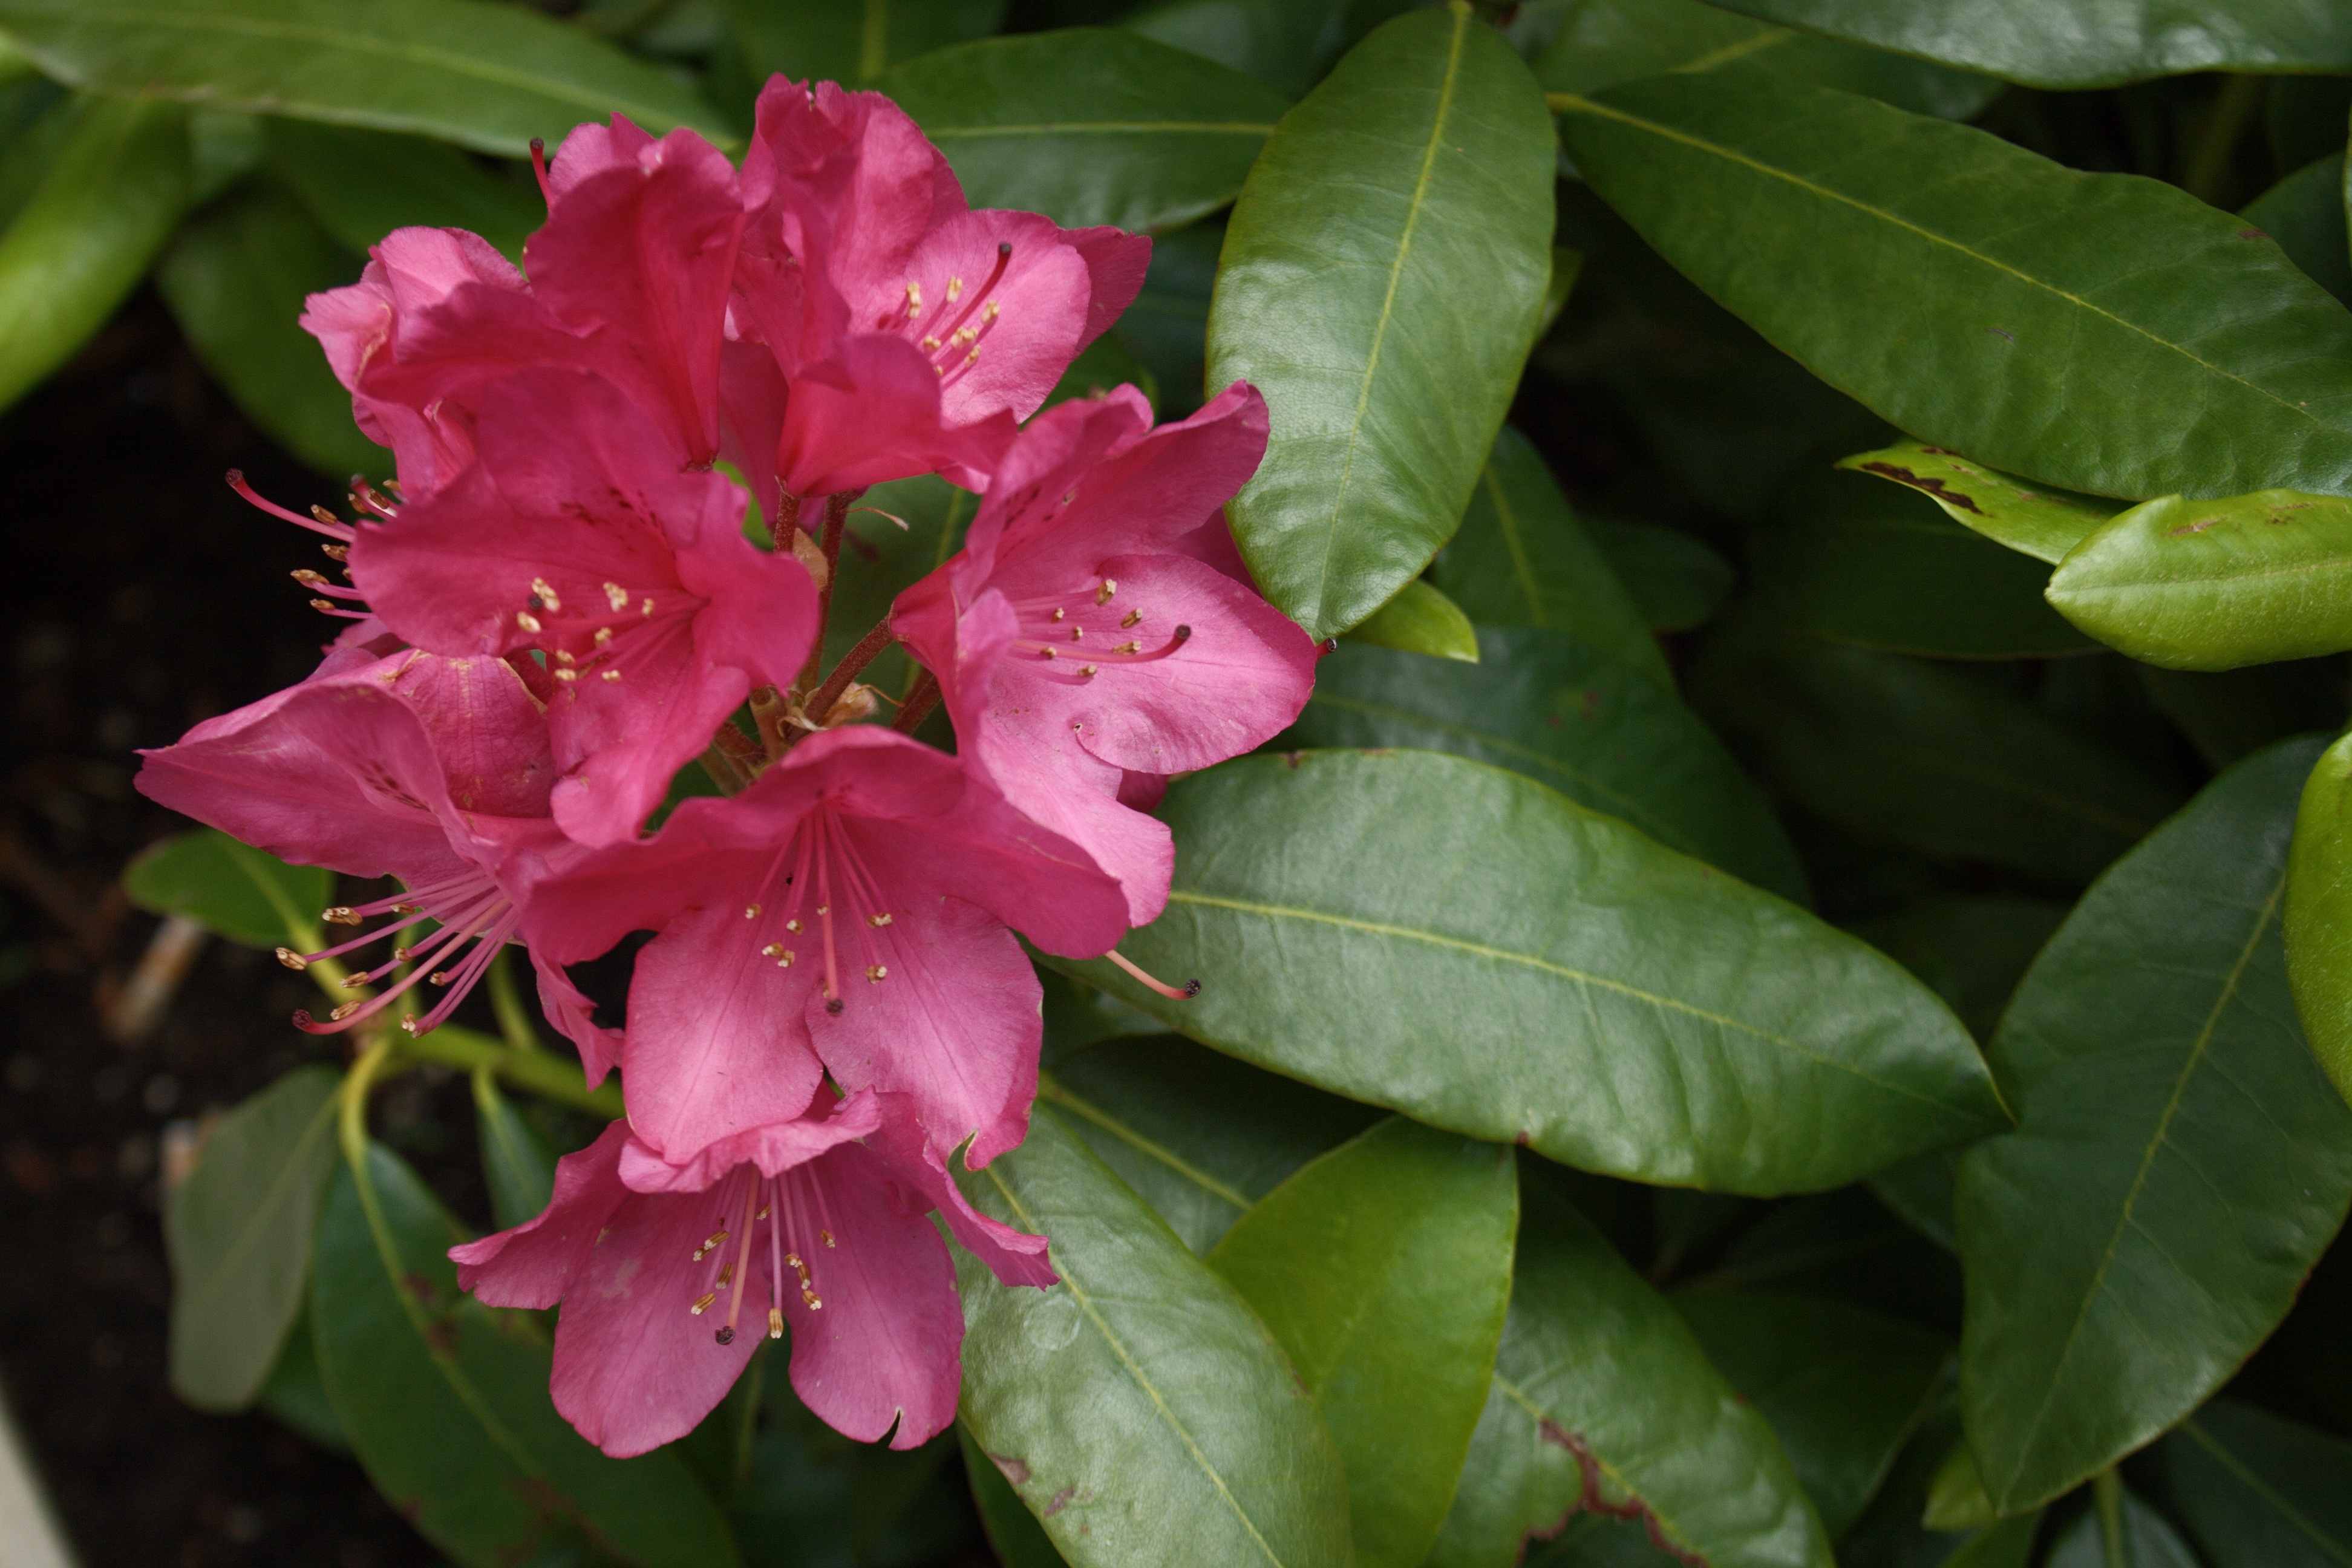
nature, plant, leaf, flower, botany, pink, flora, plants, shrub, rhododendron, pink flower, flowering plant, woody plant, land plant